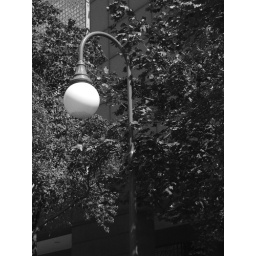
DAY 260: an old school lamp in black and white